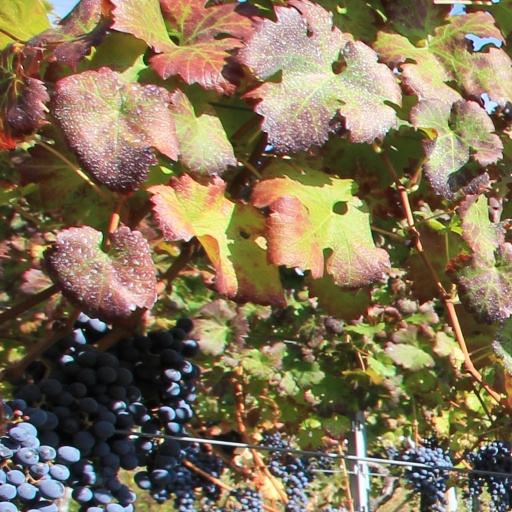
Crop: grape